Bachelor Party Vegas

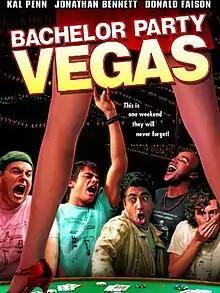
DVD poster

Bachelor Party Vegas is a 2006 American direct-to-video comedy film written and directed by Eric Bernt in his directorial debut. It stars Kal Penn, Jonathan Bennett, Charlie Spiller, Diora Baird and Donald Faison. It was released by Sony Pictures Home Entertainment in the United States on April 25, 2006. In Australia and the UK, it was released under the title Vegas Baby.